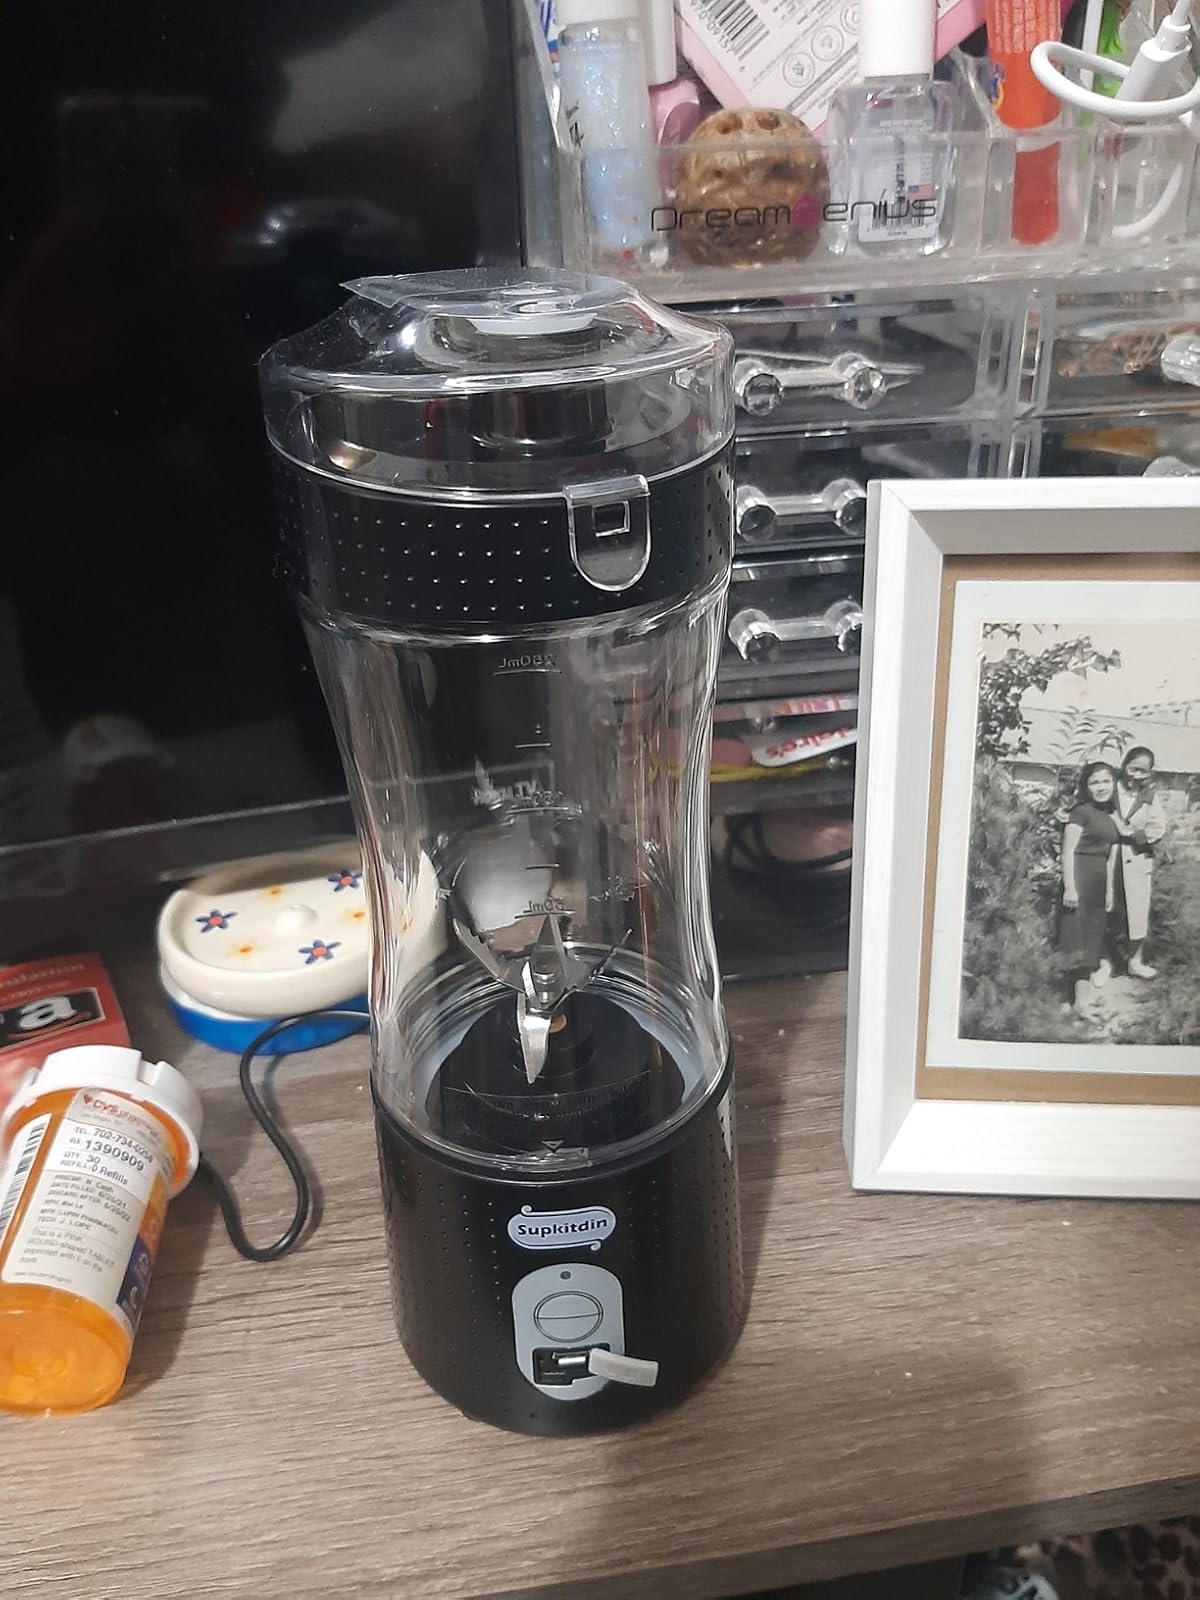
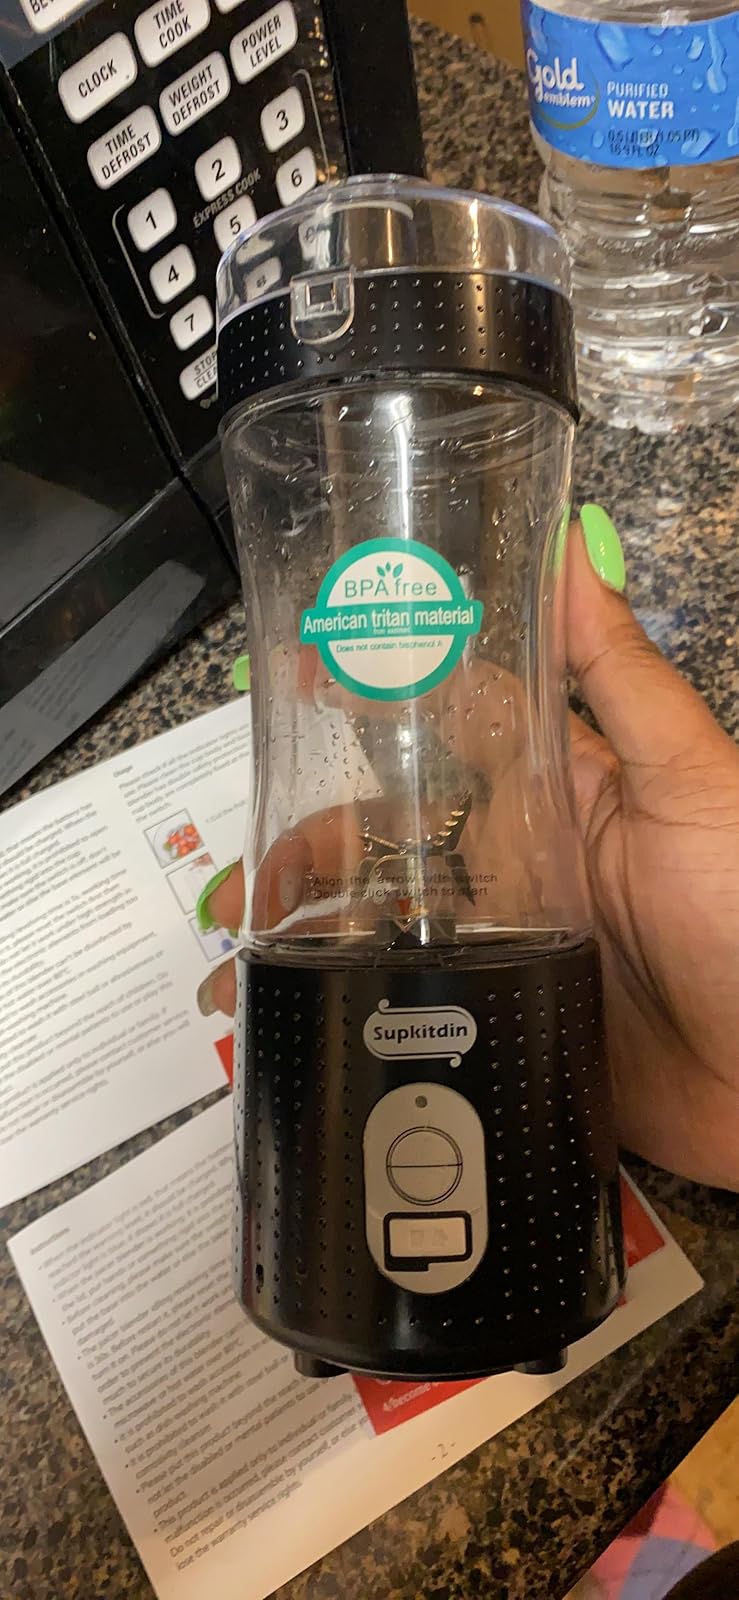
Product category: items_blender
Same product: yes